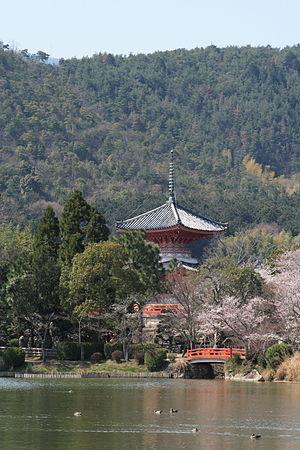
Un tahōtō est une forme de pagode japonaise trouvée principalement dans les temples bouddhistes des écoles Shingon et Tendai du bouddhisme Vajrayana. Cette forme est unique parmi les pagodes car elle comprend un nombre pair d'étages. Le second étage a une balustrade et semble habitable mais est néanmoins inaccessible et n'offre aucun espace utile. Son nom renvoie à Prabhutaratna, représenté assis dans une « pagode ornée de nombreux bijoux » dans le onzième chapitre du Sūtra du Lotus. Avec une partie inférieure carrée et une partie supérieure cylindrique, un toit « en jupe » mokoshi, un toit pyramidal et un épi de faîtage, le tahōtō ou le plus grand daitō est un des shichidō garan d'un temple Shingon. Après l'époque de Heian, la construction des pagodes décline en général et les nouveaux tahōtō se font rares. Six exemples, dont celui de Ishiyama-dera est le plus ancien, ont été désignés Trésor national.